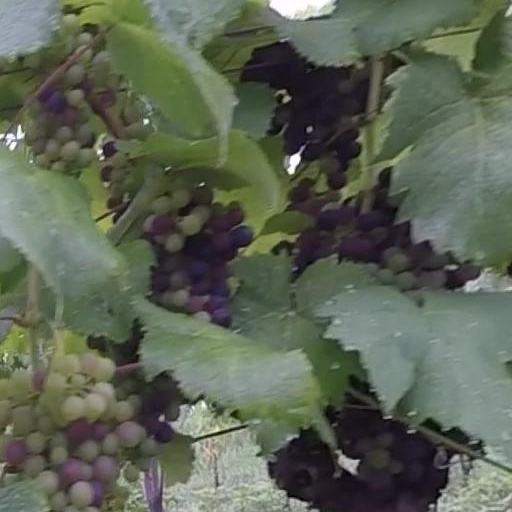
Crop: grape